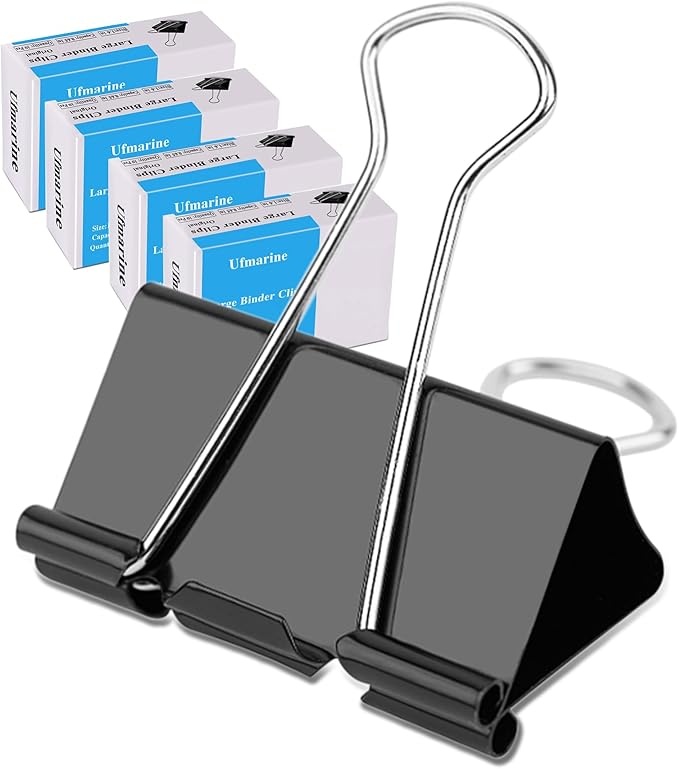
Ufmarine 40 Pcs Large Binder Clips 1.6 inch Length, Binder Clips Large for Office
About This Package Including - 40 pieces larger binder clips; 0.7 inch Capacity,1.6 inch length Why You Need It - Binder clips keep large stacks of loose paper securely fastened together and keep all foods air closed Our binder clips large size made of tempered steel is reusable and rust-resistant Wide application - These large clips are ideal for instant binding groups of documents and closing open frozen veggies and bags of chips We will attach much importance to our product quality and service continuously Overview Color : Black Size : Large Material : Tempered Steel Brand : Ufmarine Style : Modern
Brand: Ufmarine
Category: Office Supplies > General Office Supplies > Paper Clips & Clamps > Binder Clips